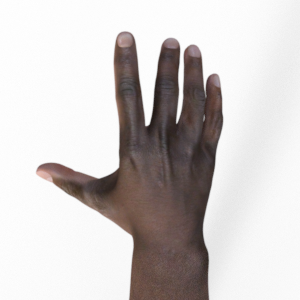
Label: paper